Banaji Limji Agiary

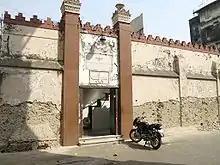
The outer walls of the temple in Fort, Mumbai.

Banaji Limji Agiary is the oldest Zoroastrian fire temple (or "agiary", Gujarati for "house of fire") in Mumbai, India that was constructed in 1709. The fire was consecrated here by the Parsi businessman Seth Banaji Limji. The temple has a fortress-like structure and non-Parsis are not allowed to enter, as in all Zoroastrian temples. The temple is a Grade II heritage structure. Situated less than a kilometre away from the temple, Maneckji Seth Agiary (1733) is the second-oldest fire temple in Mumbai.